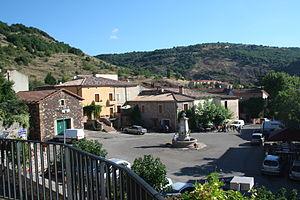
Octon (Hérault) - la place avec sa fontaine au milieu.